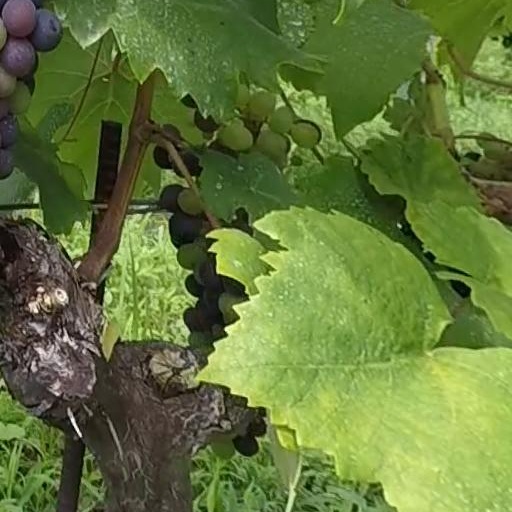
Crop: grape